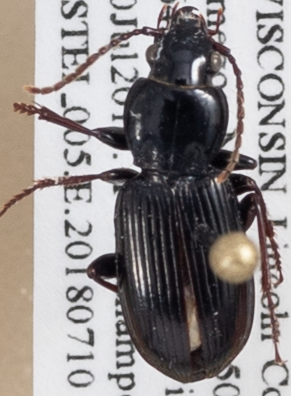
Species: Pterostichus caudicalis
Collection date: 2018-07-10
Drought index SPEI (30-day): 0.71
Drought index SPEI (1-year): -0.24
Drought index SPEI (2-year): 1.642